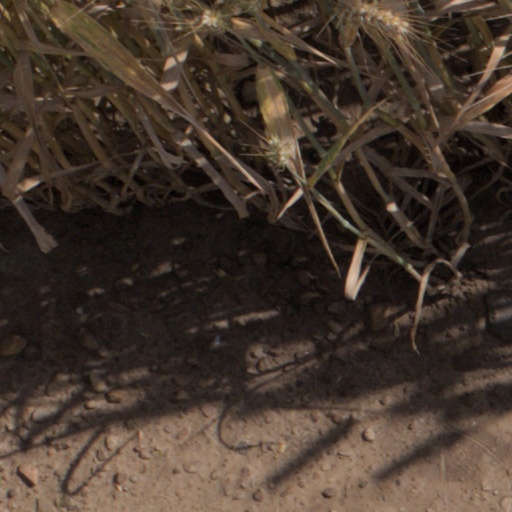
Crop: wheat